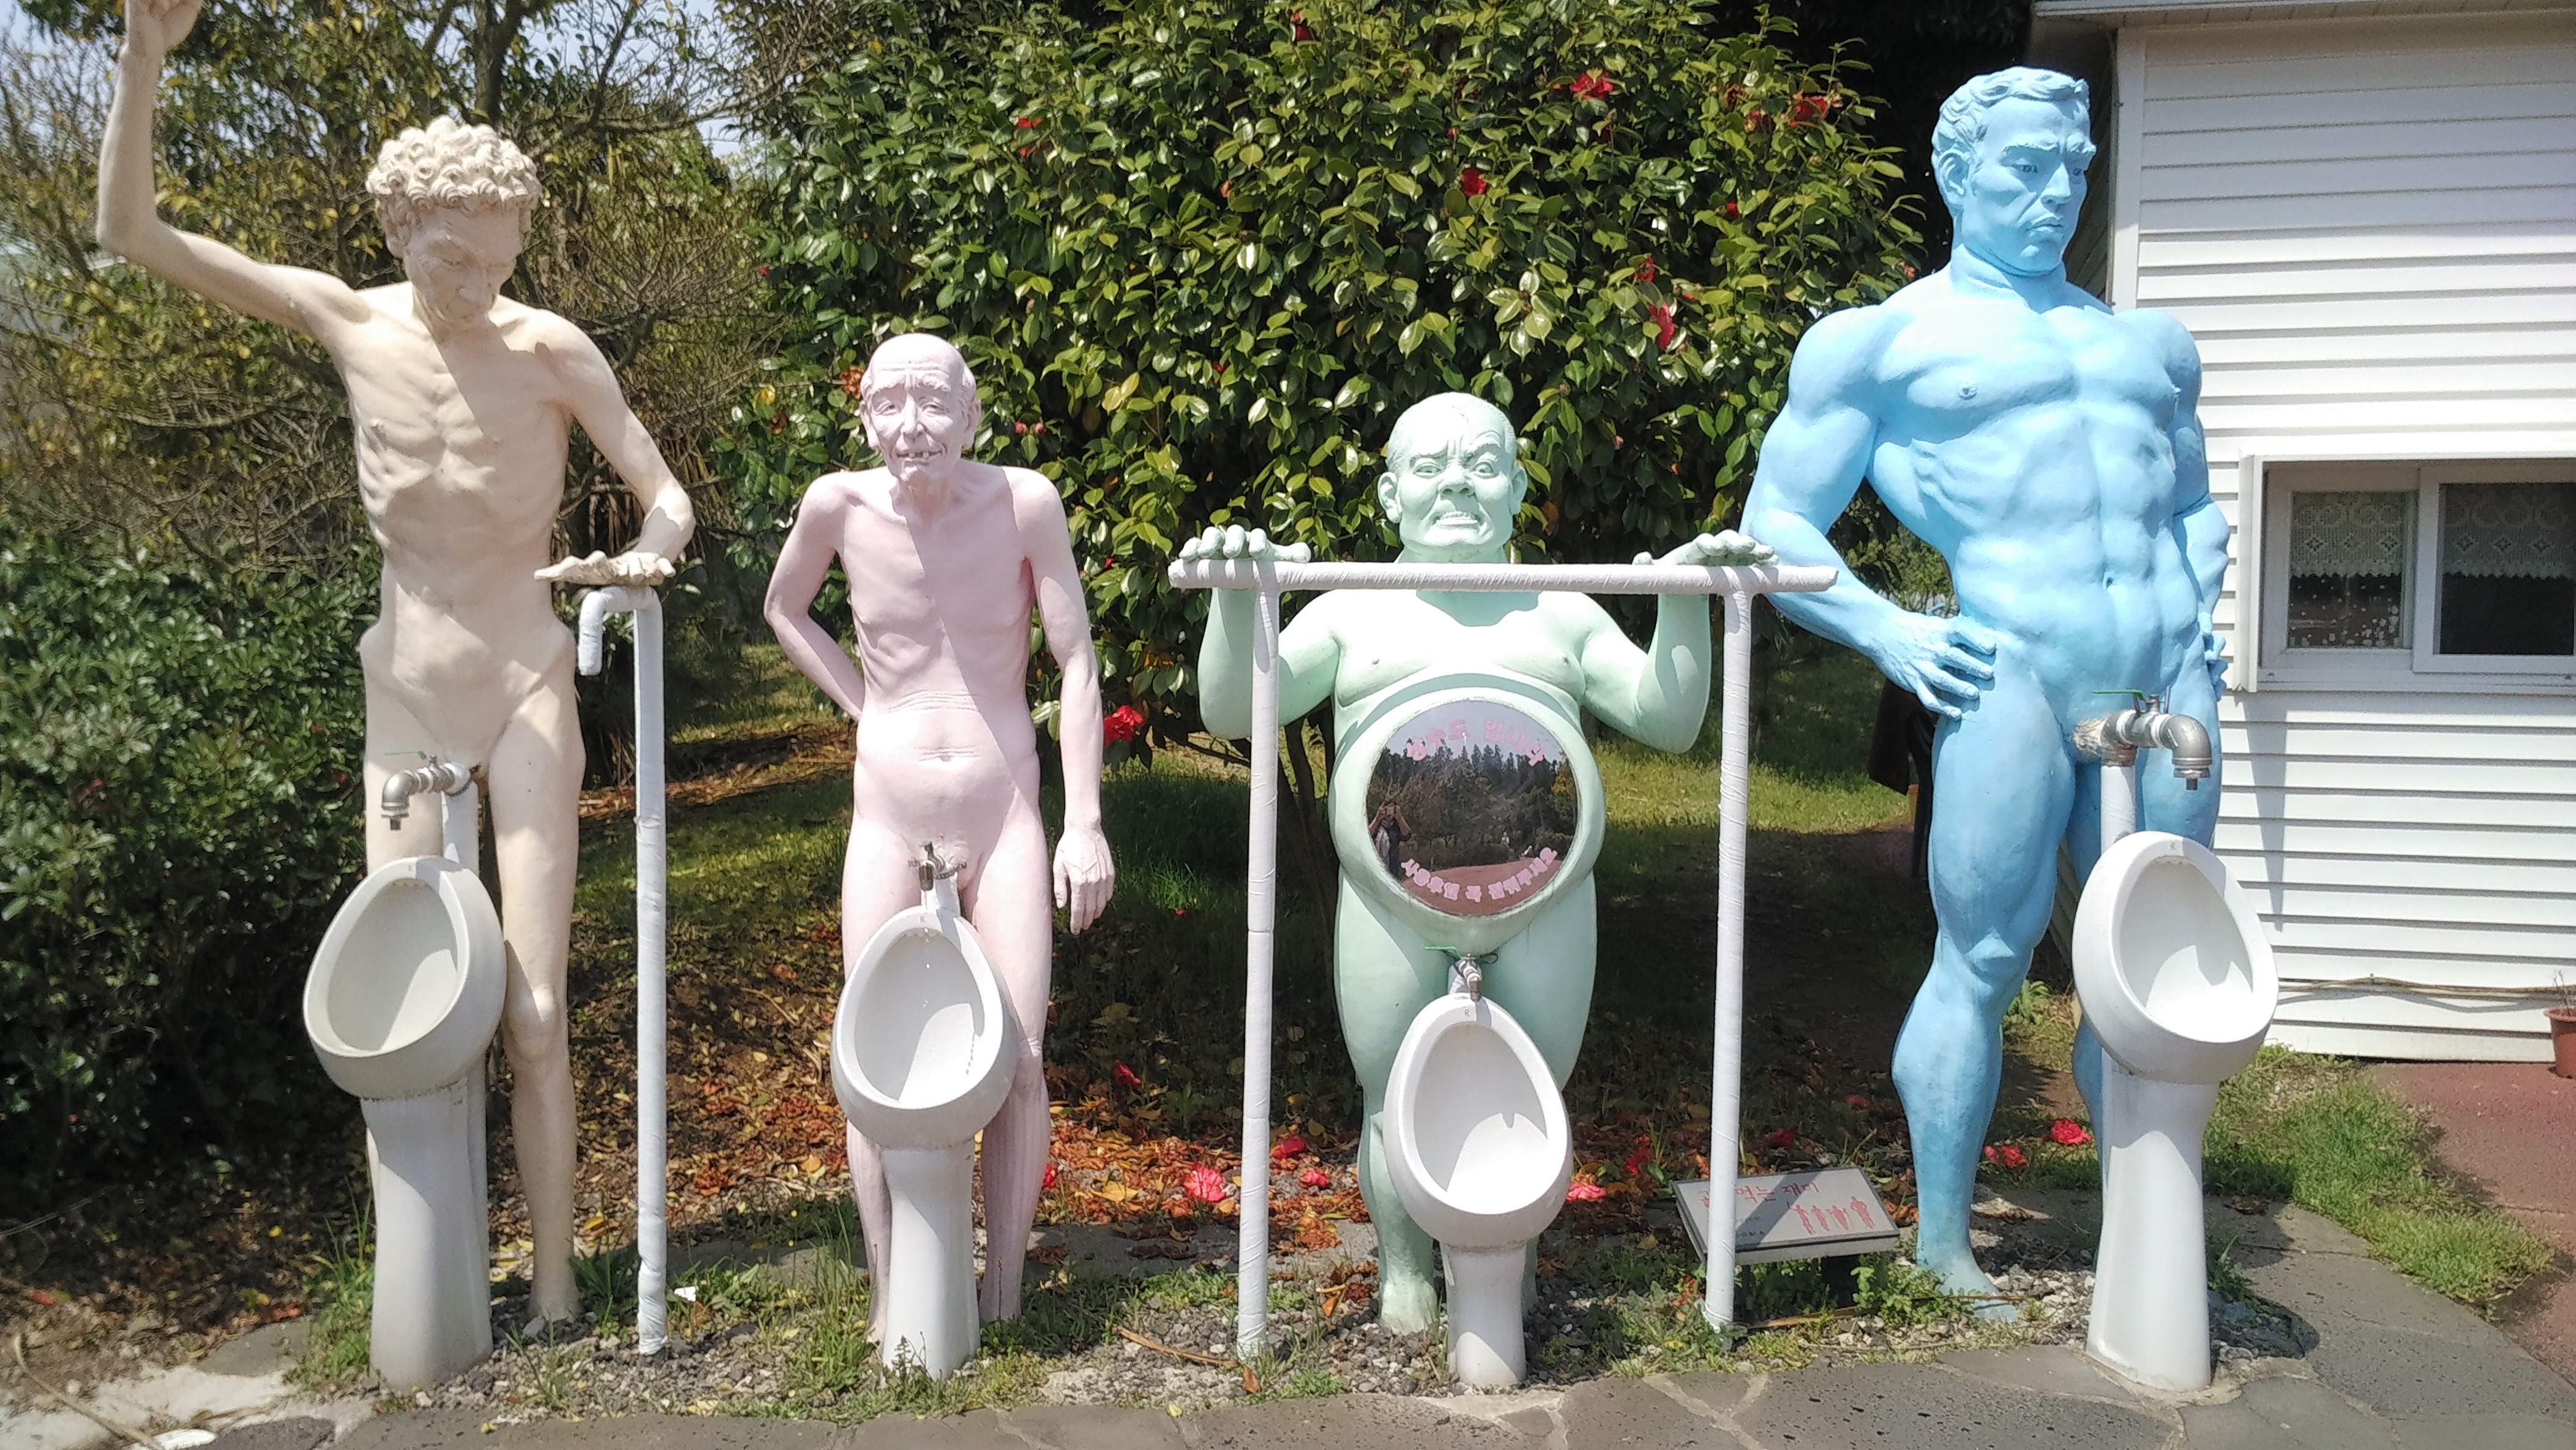
monument, statue, sculpture, memorial, art, korea, statues, nude, water tap, jeju island, love land, human bodys